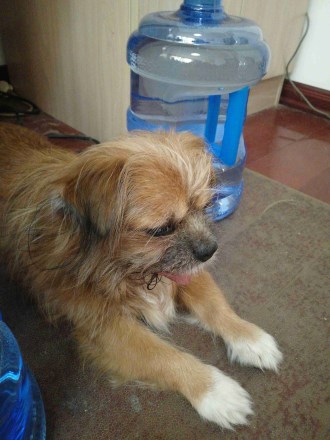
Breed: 3336-n000121-chinese_rural_dog